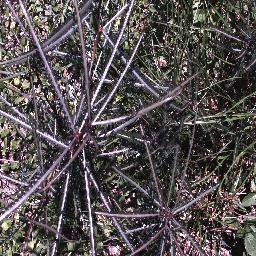
Label: parkinsonia